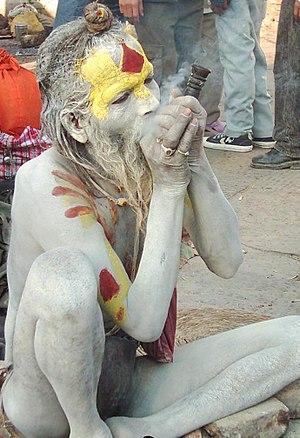
L’hindouisme, ou sanatana dharma, est l'une des plus anciennes religions du monde encore pratiquées qui n'a ni fondateur ni institution cléricale organisée uniformément. En 2015, le nombre de fidèles est estimé à 1,1 milliard dans 85 pays, c'est actuellement la troisième religion la plus pratiquée dans le monde après le christianisme et l'islam. Elle est issue du sous-continent indien qui reste son principal foyer de peuplement.